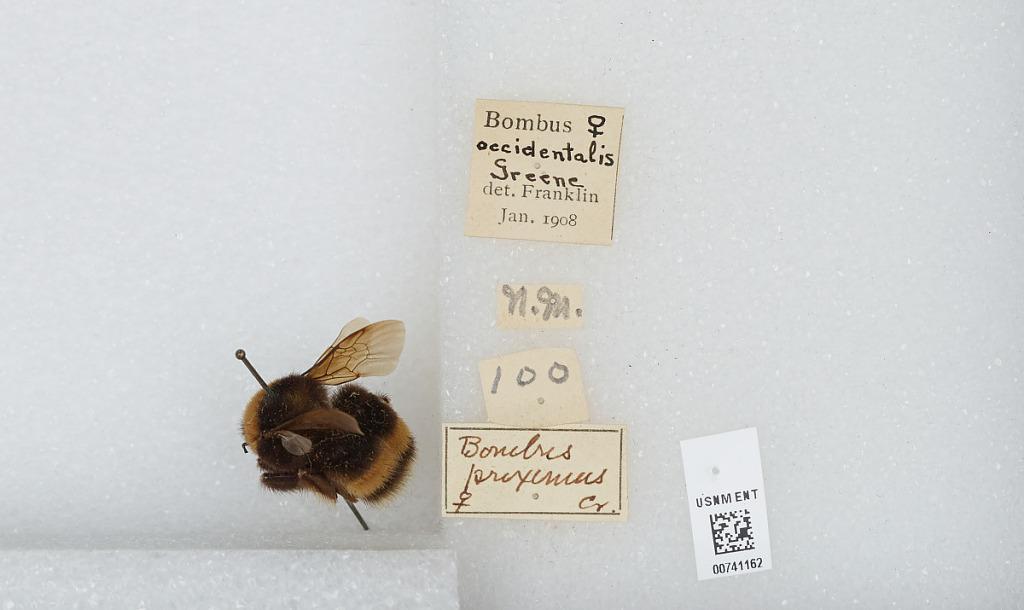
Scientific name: Bombus (Bombus) occidentalis Greene
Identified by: Franklin